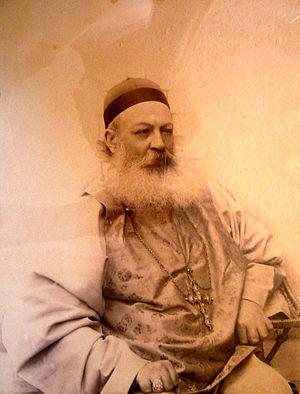
Pierre, Marie, Alphonse Favier-Duperron, né le 22 septembre 1837 à Marsannay-la-Côte, mort le 4 avril 1905 à Pékin, connu sous le nom de Mᵍʳ Favier, est un ecclésiastique français qui fut missionnaire en Chine, vicaire apostolique de Pékin.